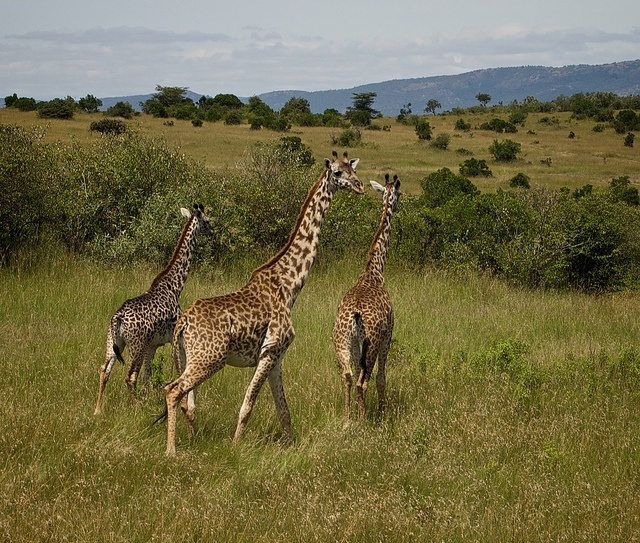
Some very pretty giraffes in a big grassy field.
Three giraffes are walking through a grassy area.
Giraffes in a high grassy field in the wild.
There is a field if giraffes walking around
Three giraffes gather along the grassy African plain